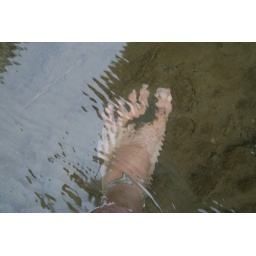
The silt in this part of the river was extremely fine. It was like walking in whipped cream.